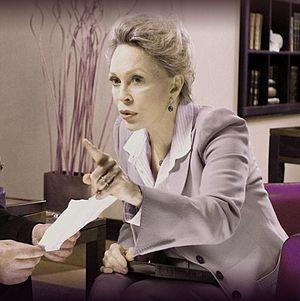
Légende : = Principal/e